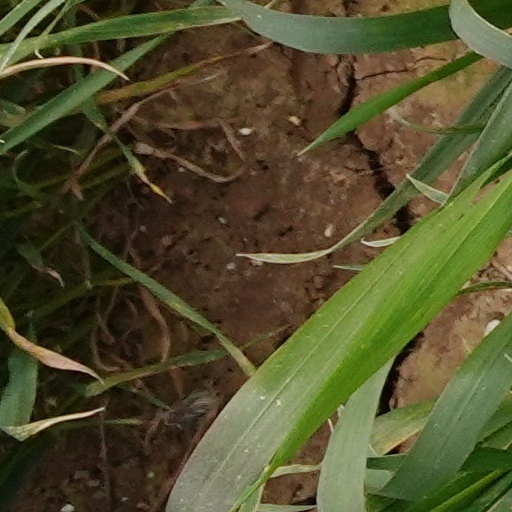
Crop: wheat